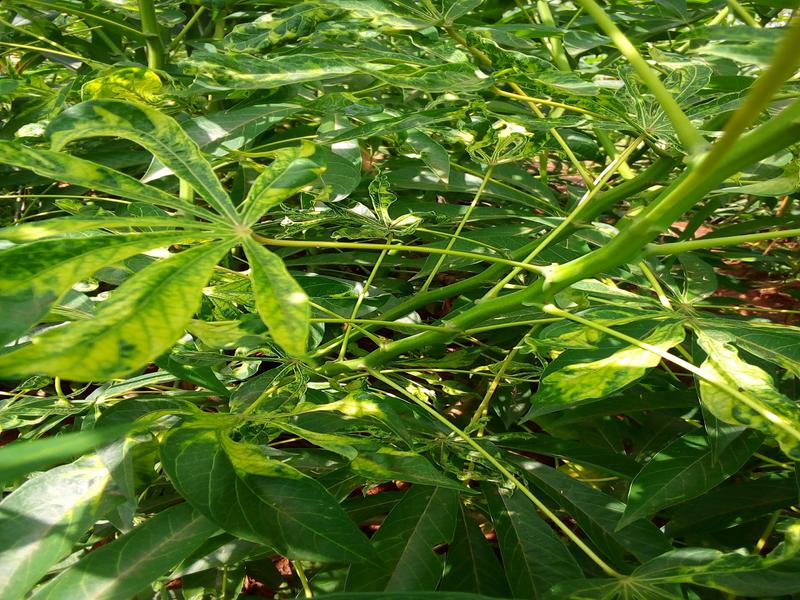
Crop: cassava
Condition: mosaic_disease